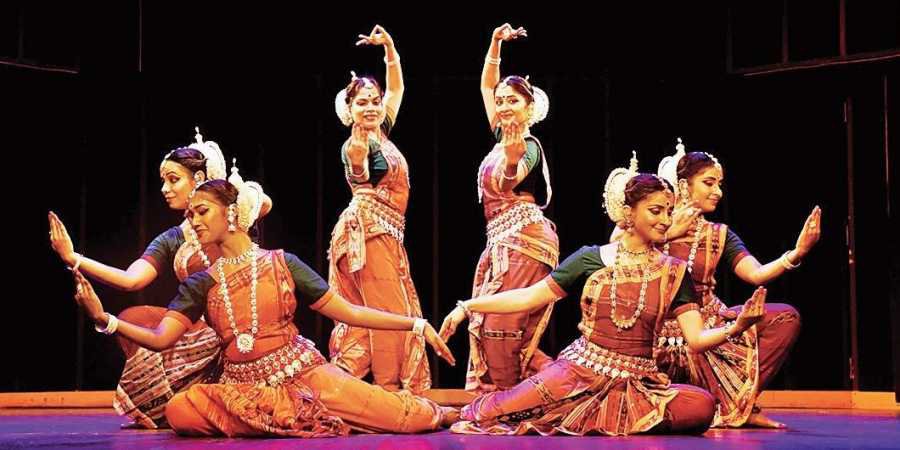
Dance form: odissi